Joseph Jenkins (diarist)

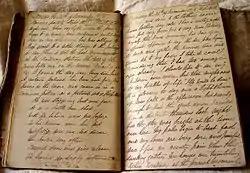
Diary entry for 24 November 1878, written while Jenkins was in Castlemaine Hospital

For 58 years, Jenkins consistently maintained a diary of daily events. Though he was a native Welsh speaker, he penned the diaries in English as an aid to self-education. His biographer, Bethan Phillips, wrote in her foreword: